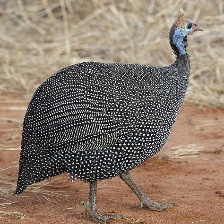
Species: GUINEAFOWL
Scientific name: NUMIDIDAE